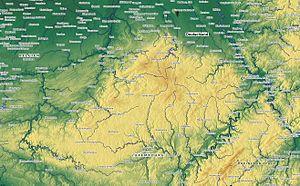
Le Massif ardennais est le cœur de la région naturelle que l'on appelle Ardenne et en constitue la plus grande partie. Il est prolongé vers l'Allemagne par le massif de l'Eifel. Son point culminant est à 694 m au lieu-dit « signal de Botrange » en Belgique.
L’Ardenne est une région naturelle qui s'étend sur les territoires belge, français, luxembourgeois et allemand, située à l'est de la Meuse et de la Sambre et limitée au sud par les plaines de Lorraine et de Champagne. Le massif ardennais est une ancienne chaîne de montagnes.